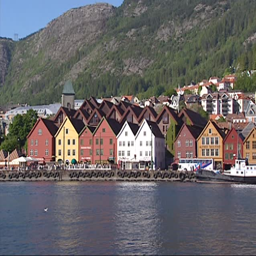
skyline old wharf , an important town from the 14th to the 16th century , listed as a medium shot